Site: brandenburg
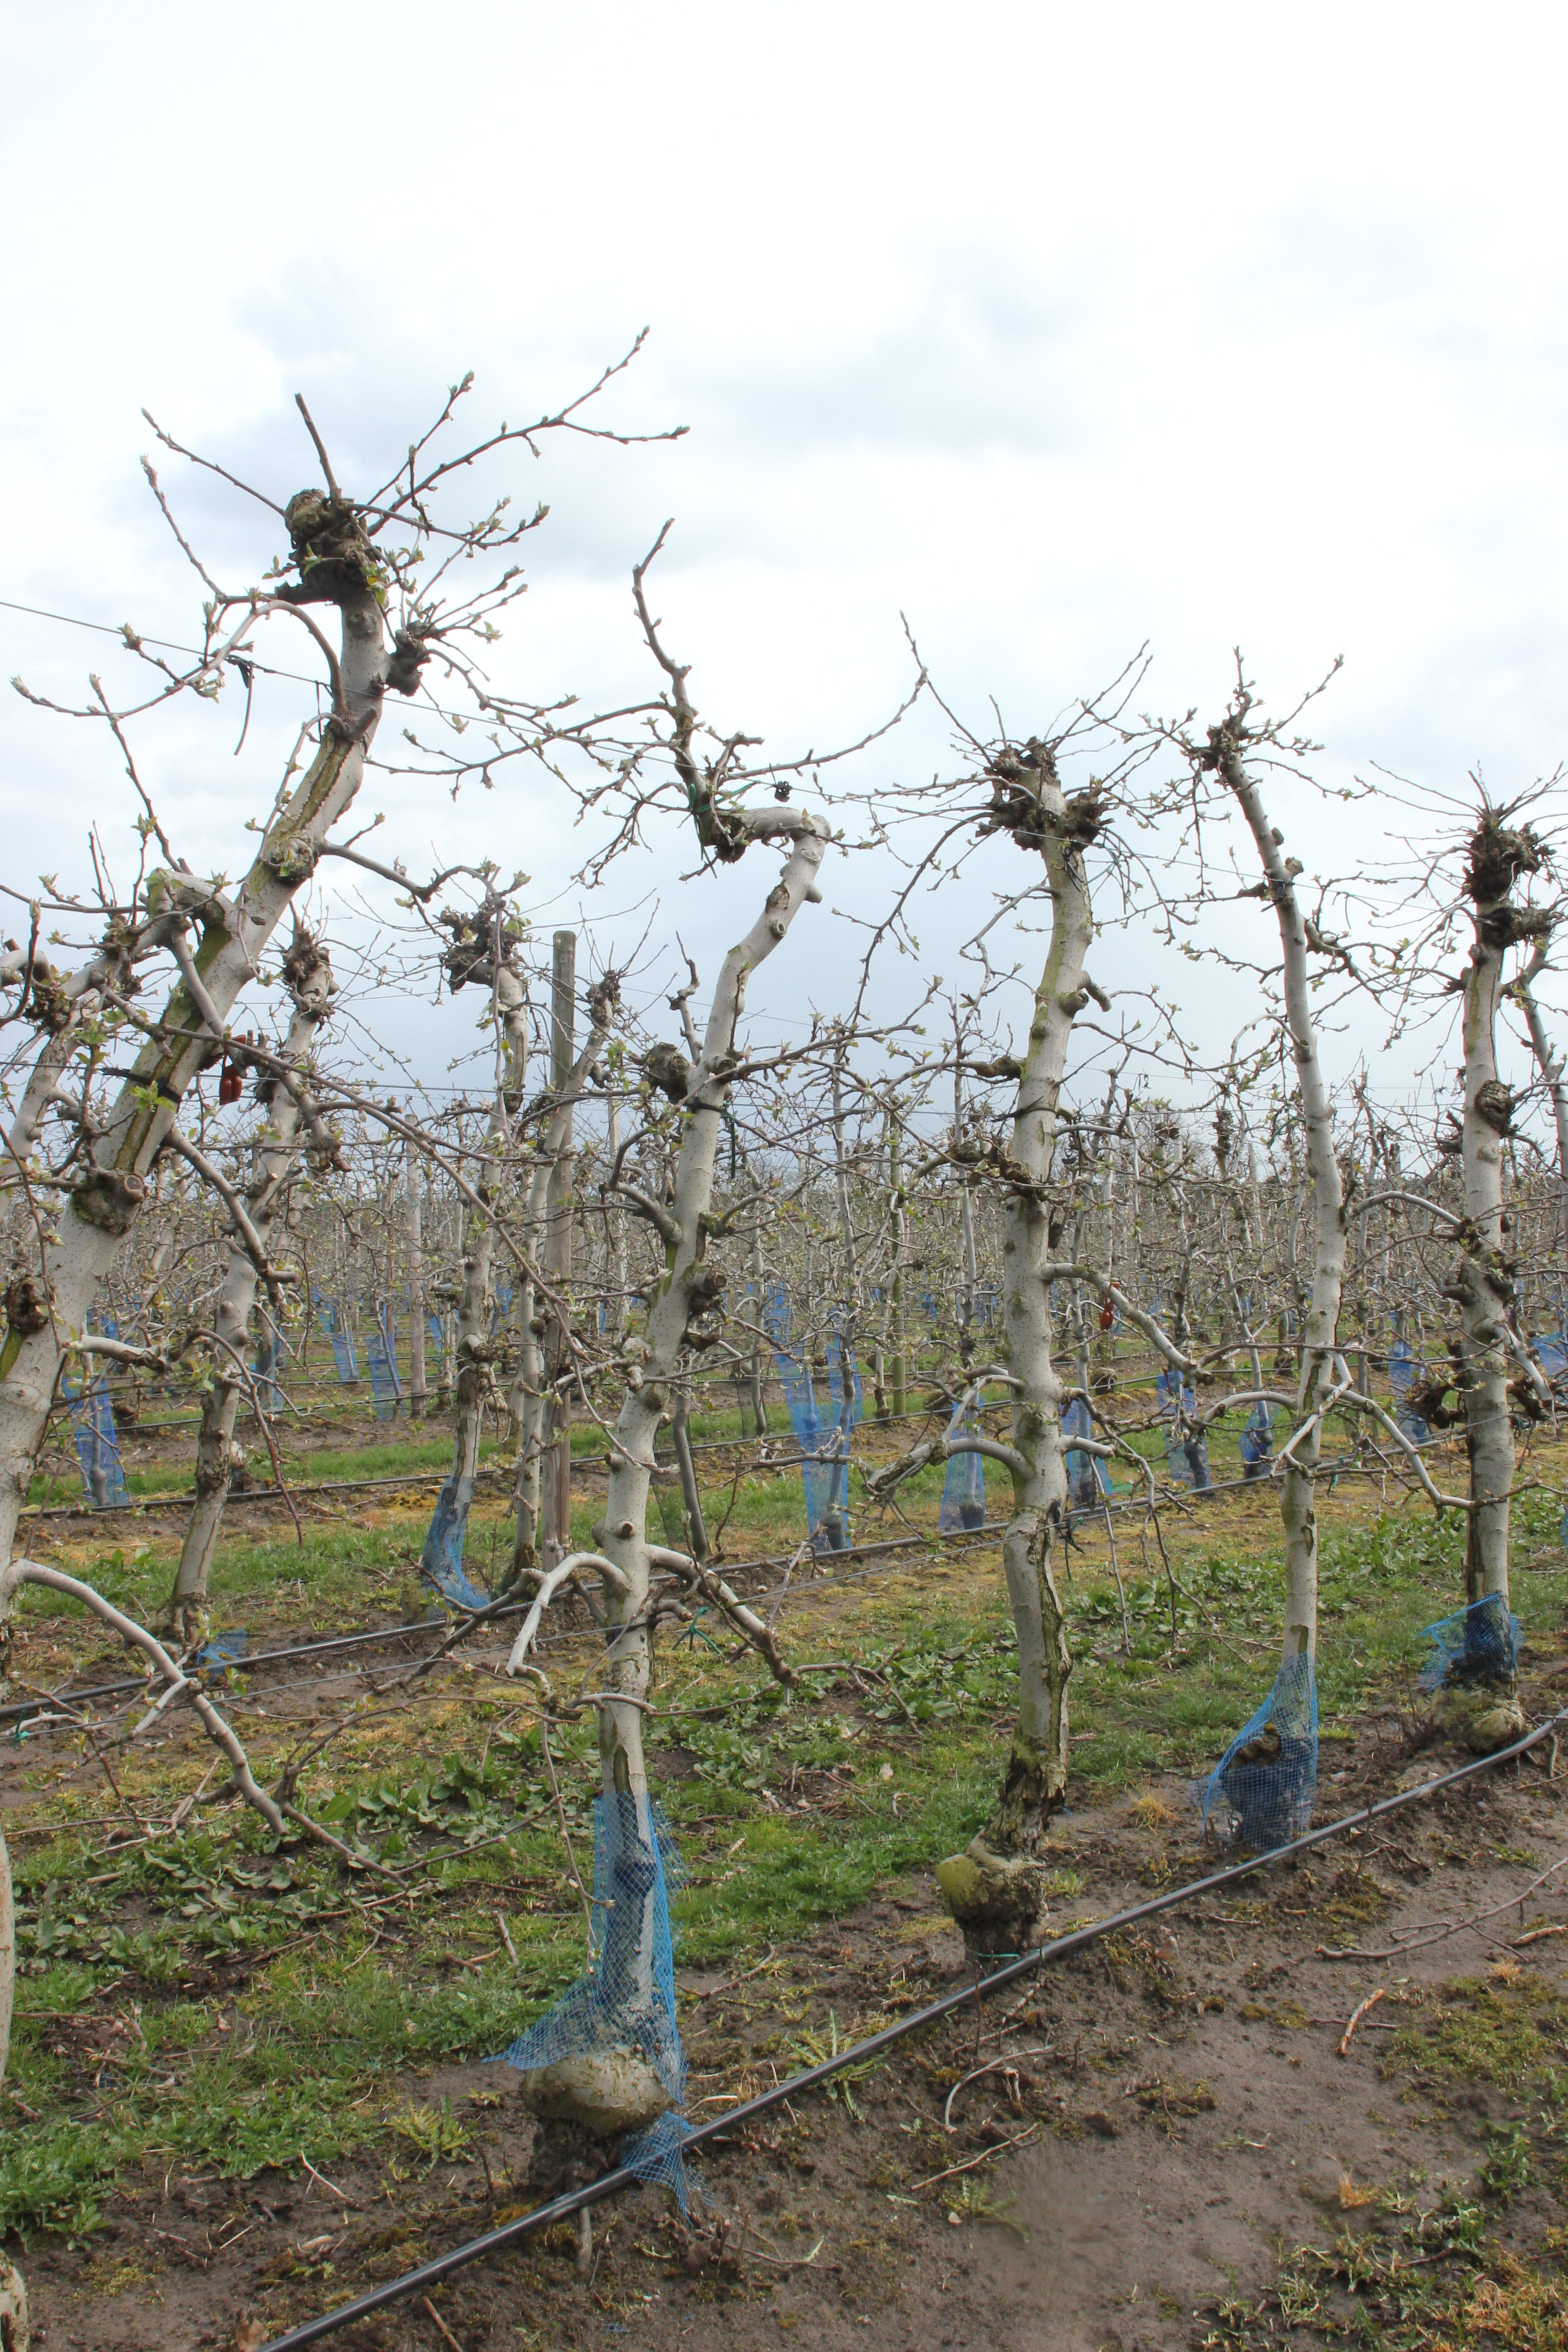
Growth stage (BBCH 55): Inflorescence emergence